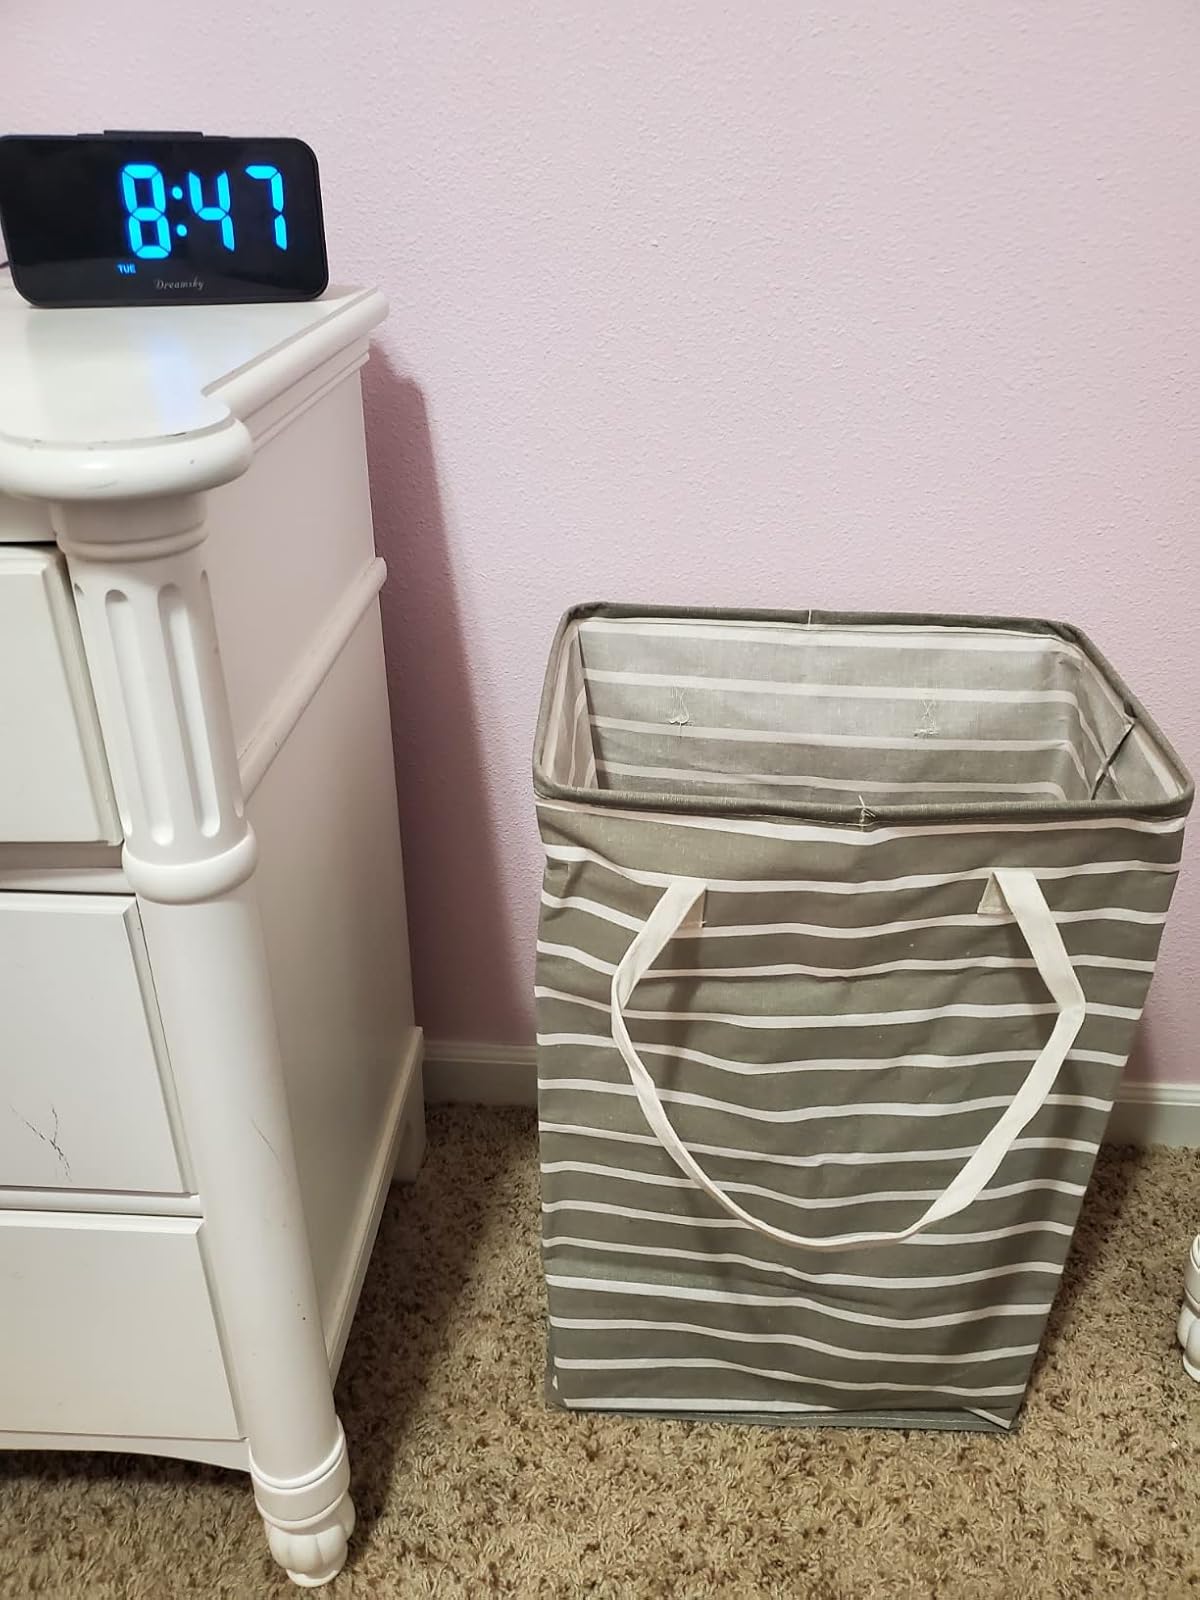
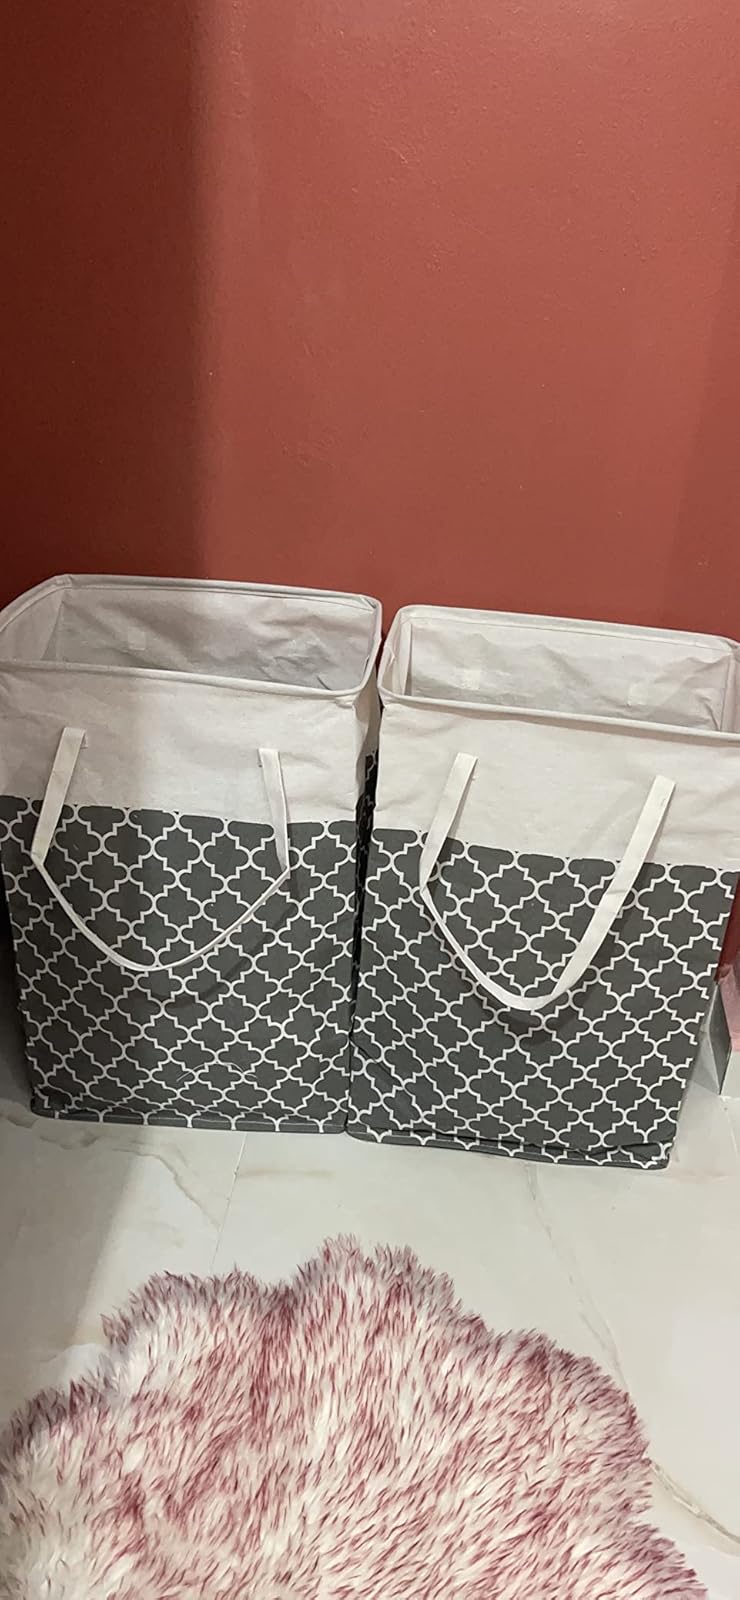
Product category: items_hamper
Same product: no